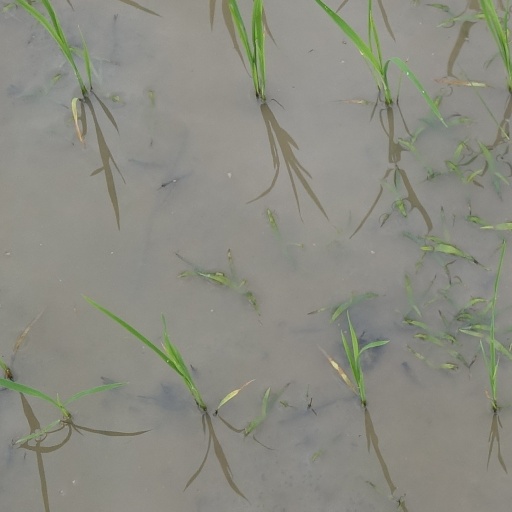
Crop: rice